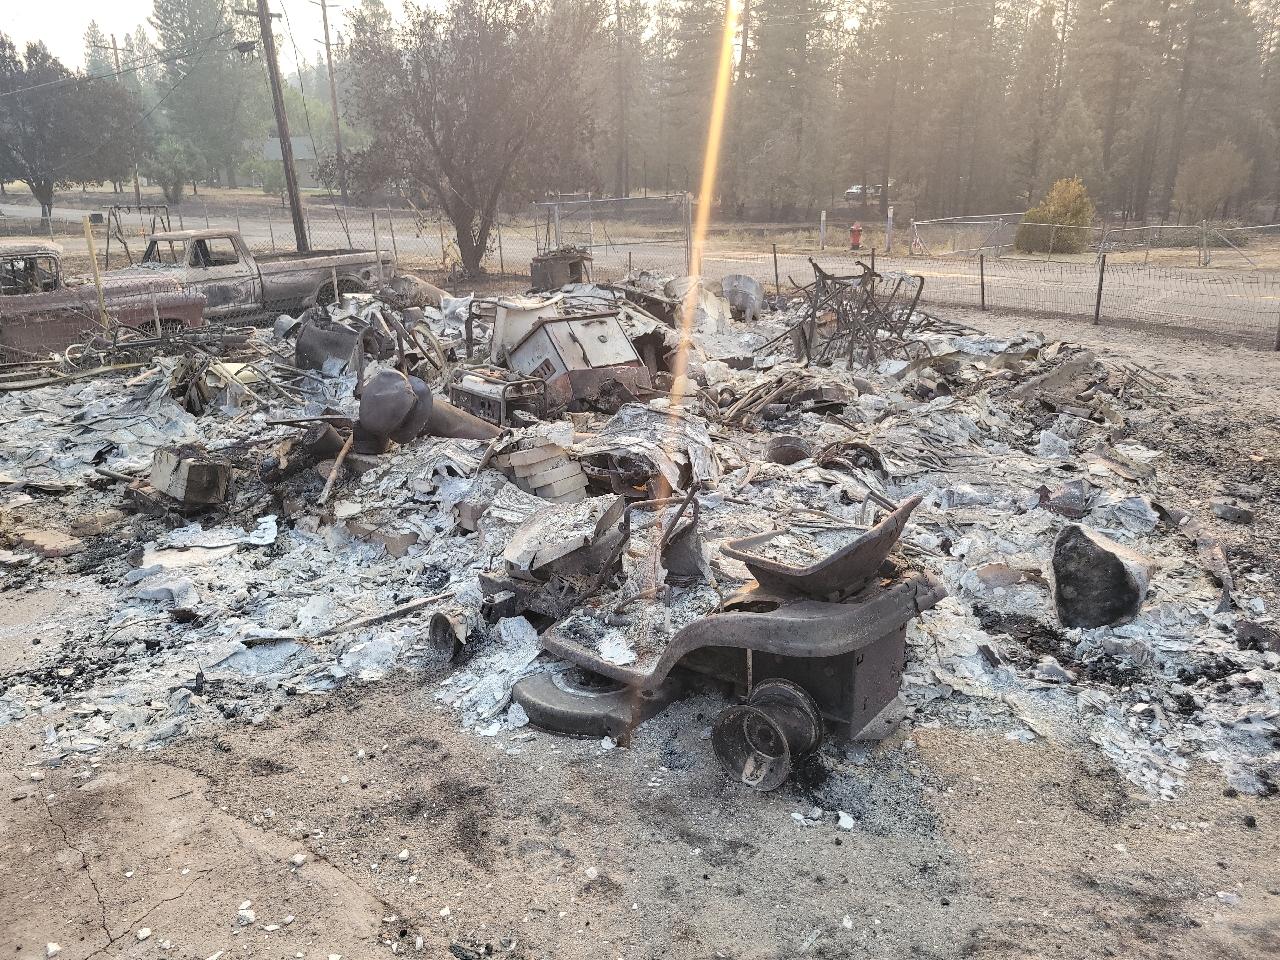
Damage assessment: destroyed